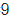
Number: 9